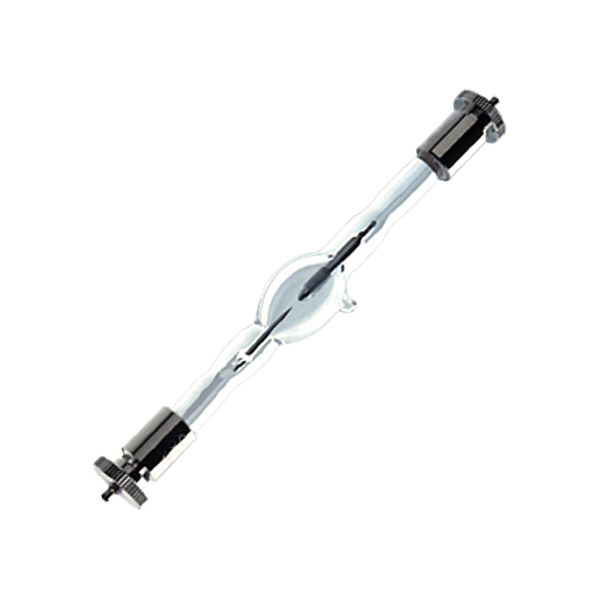
UXL-150S, Xe 150W
USHIO Item Code 5000325 Prod. ID / ANSI Code UXL-150S Description UXL-150S, Xe 150W Description 2 150W M4 Item Type Xenon Voltage 20 Wattage 150 Amperage 7.5 Burn Position V5
Brand: Ushio eStore
Category: Hardware > Power & Electrical Supplies > Ballasts & Starters